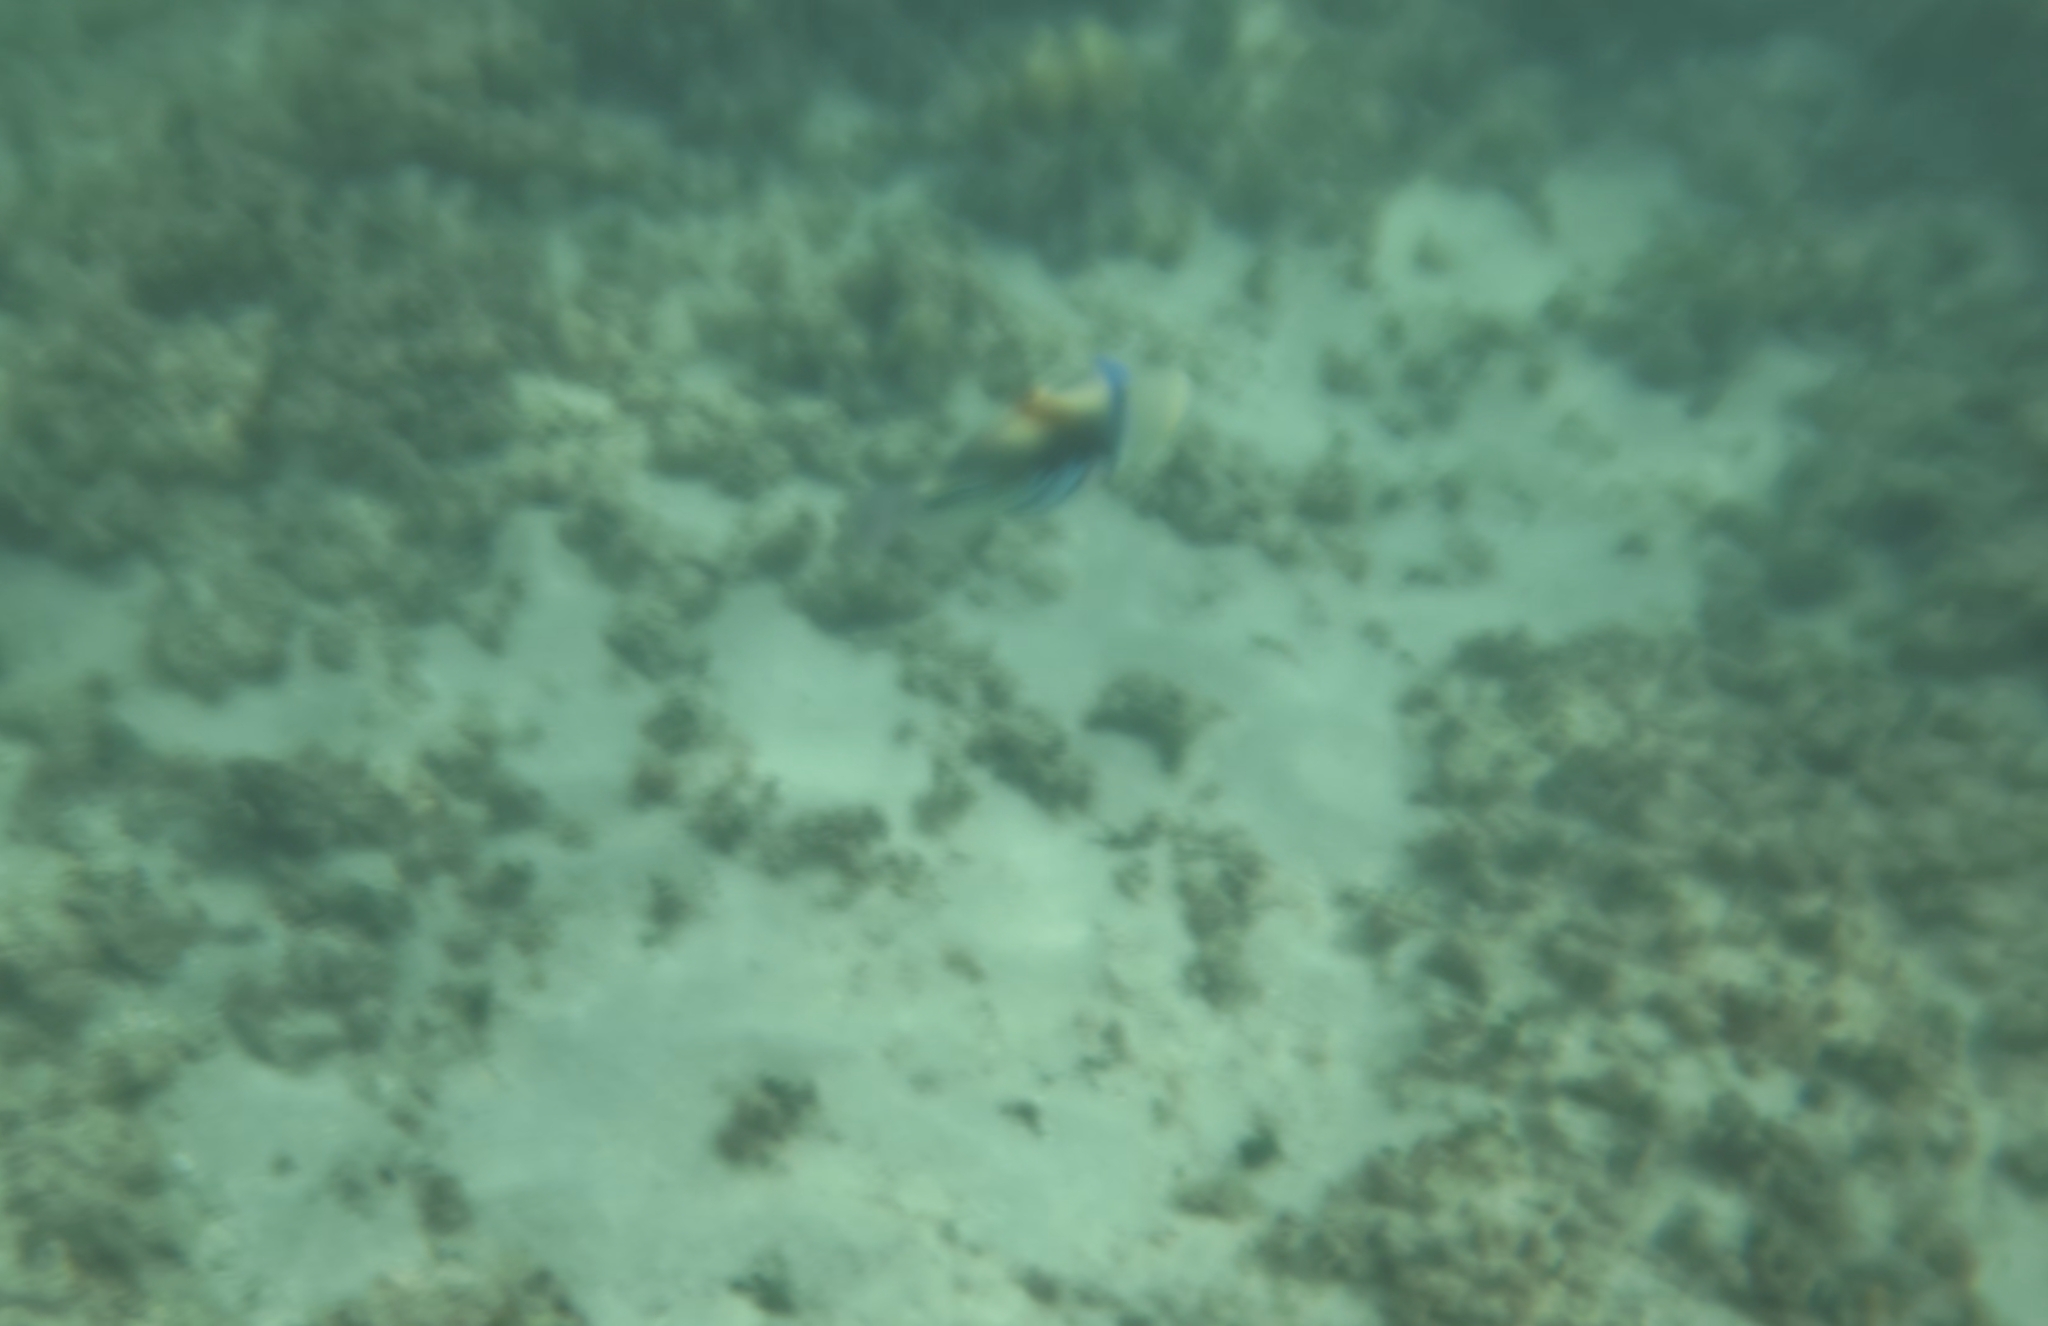
Rhinecanthus aculeatus (Lagoon Triggerfish)